Olkusz County

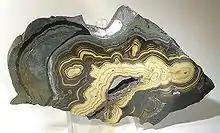
Marcasite, Galena, Sphalerite ore specimen, Olkusz Mine. Size 20.8 x 12.2 x 1.2 cm.

Olkusz County is a unit of territorial administration and local government (powiat) in Lesser Poland Voivodeship, southern Poland. It came into being on January 1, 1999, as a result of the Polish local government reforms passed in 1998. Its administrative seat and largest town is Olkusz, which lies north-west of the regional capital Kraków. The county also contains the towns of Bukowno, lying west of Olkusz, and Wolbrom, north-east of Olkusz.